Church of Our Saviour, Copenhagen

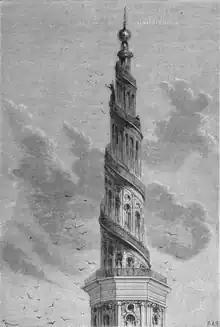
The spire of the church by Édouard Riou, for "A Journey to the Center of the Earth"

The Church of Our Saviour in Christianshavn appears in a chapter of Jules Verne's "A Journey to the Center of the Earth". The character Axel is made to climb the winding spire for five consecutive days by his uncle to cure him of his acrophobia before their descent into the volcano.